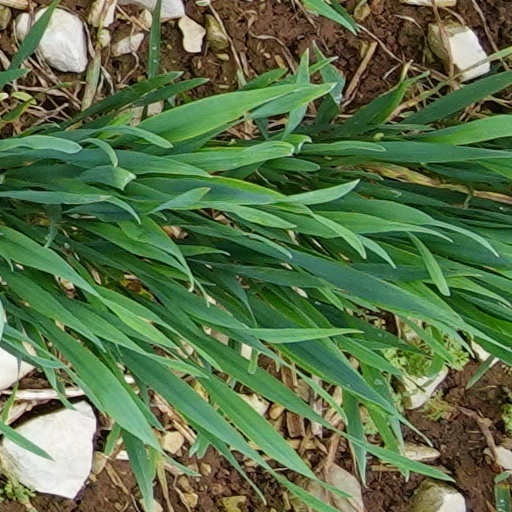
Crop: wheat